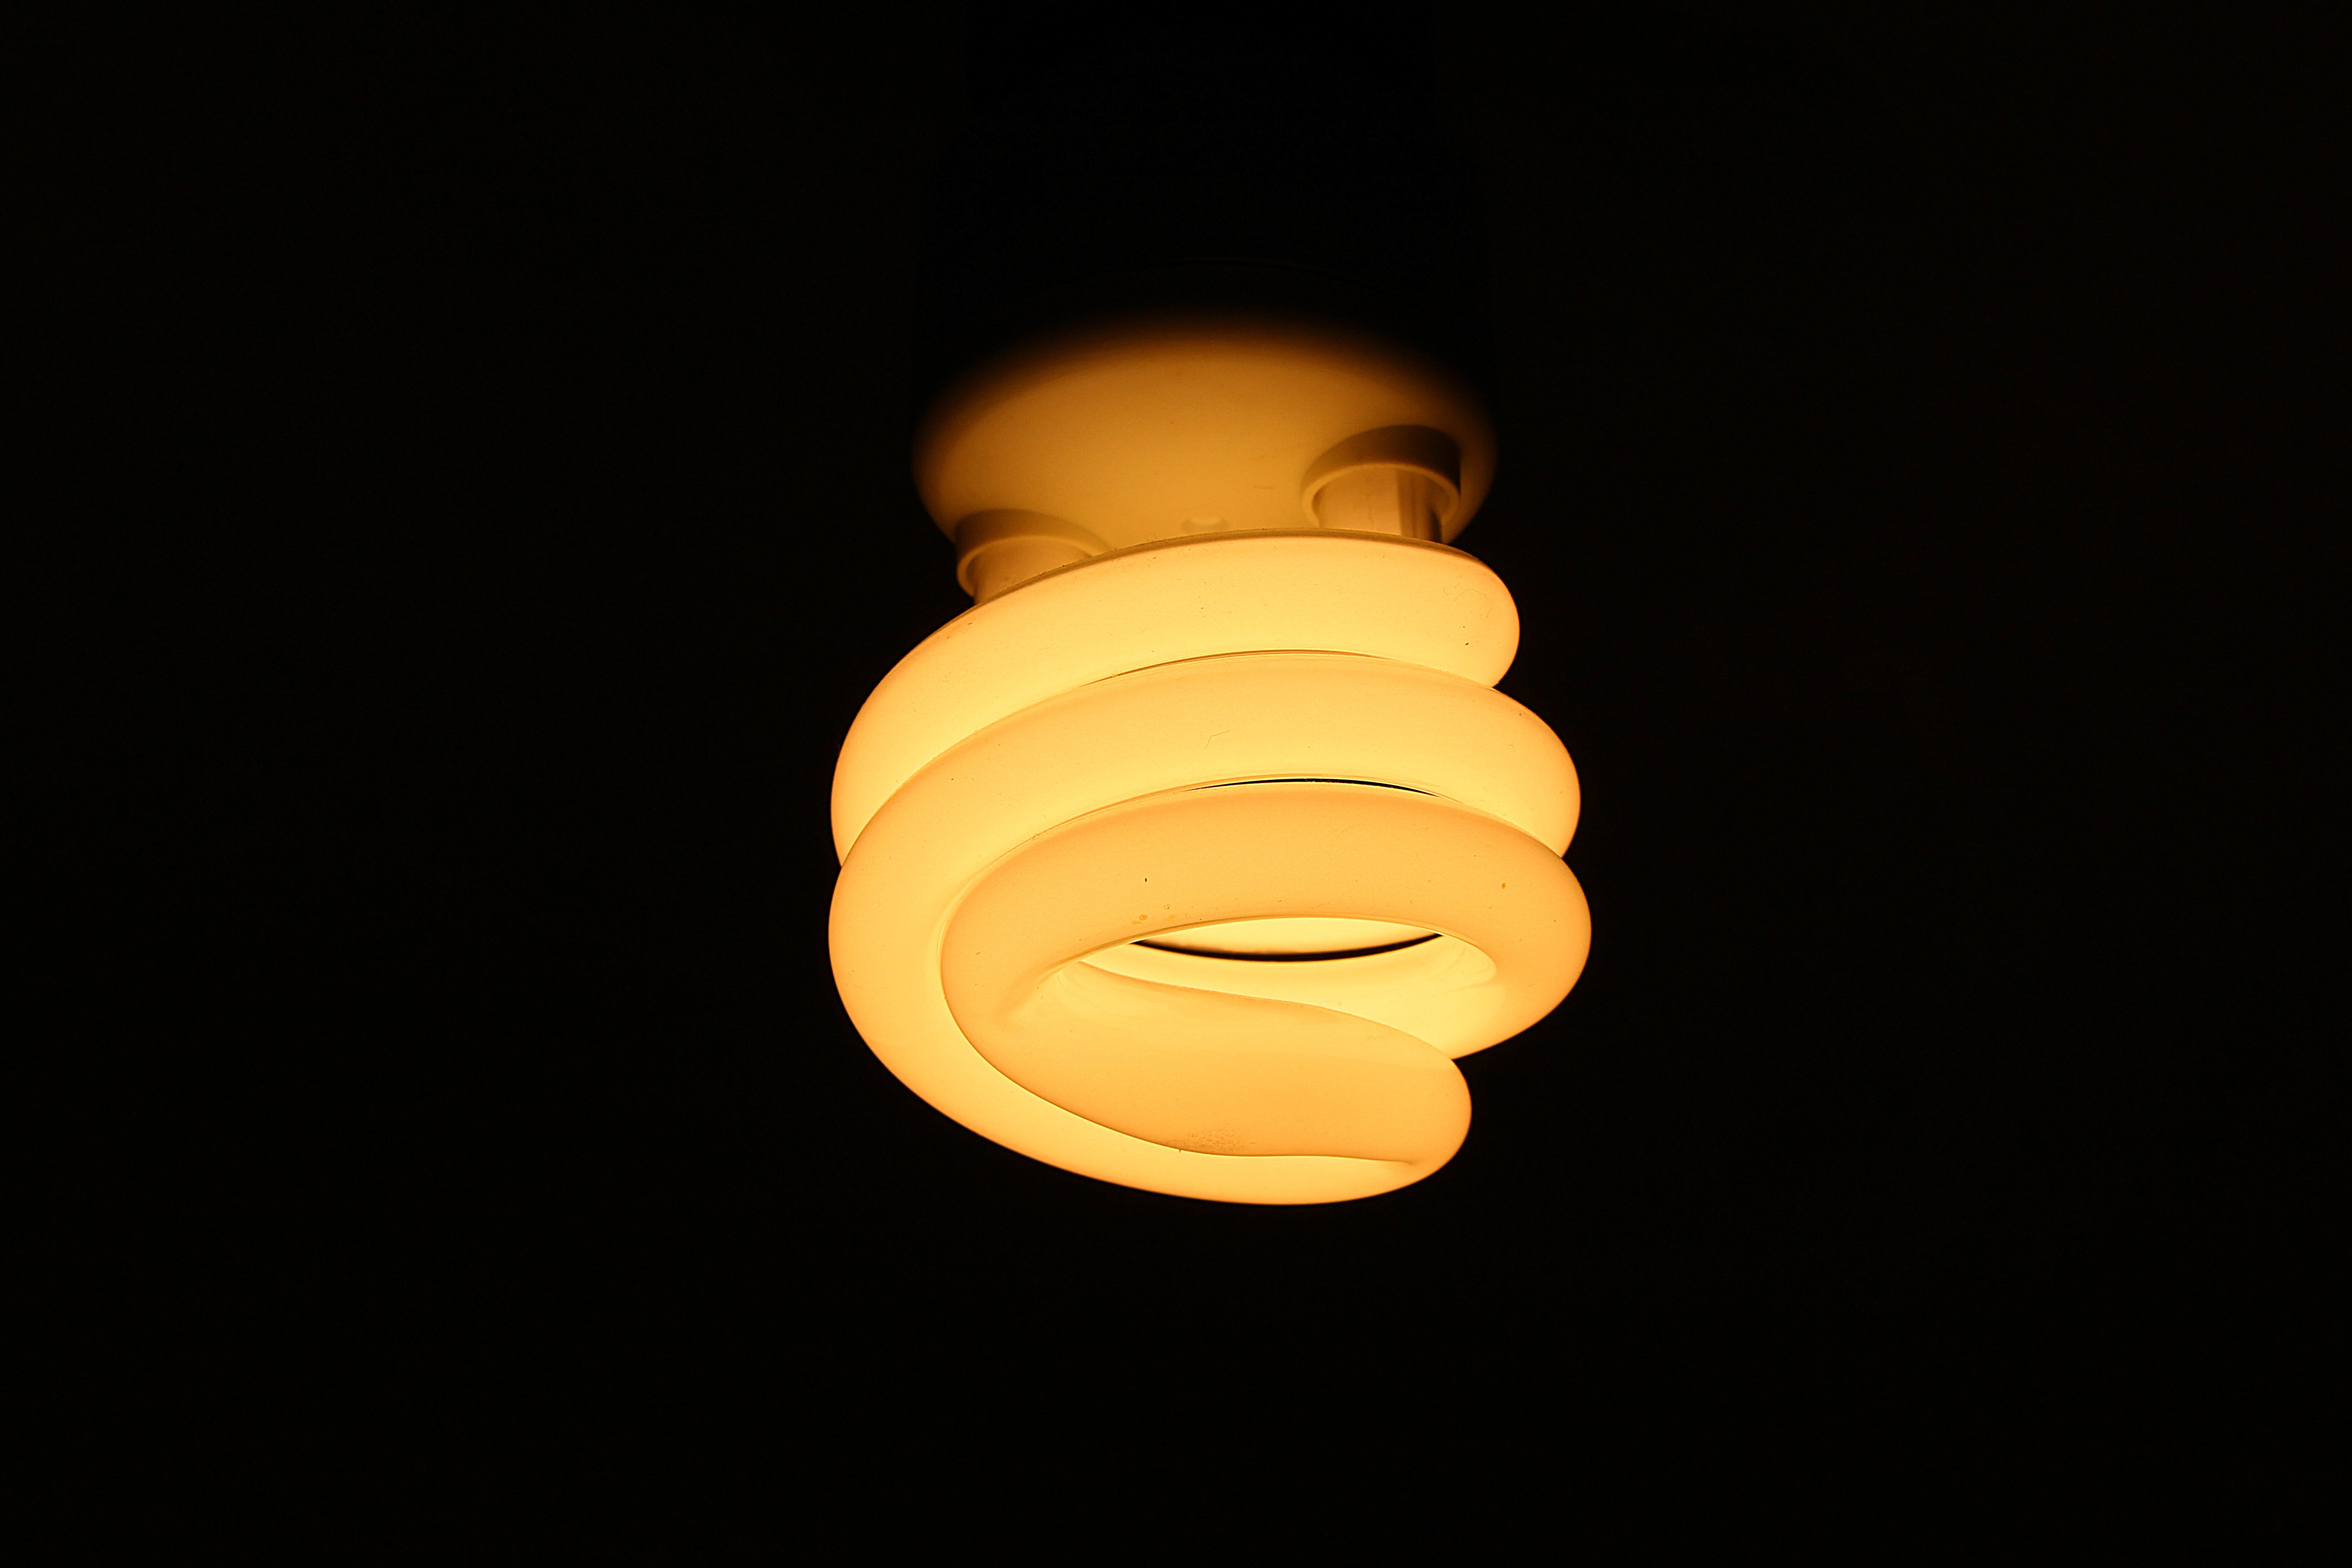
hand, light, white, night, darkness, lamp, yellow, lighting, circle, bulbs, light fixture, shape, macro photography, sparlampe, energiesparlampe, incandescent light bulb